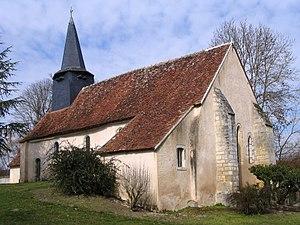
L'église de Diou, Indre, France.